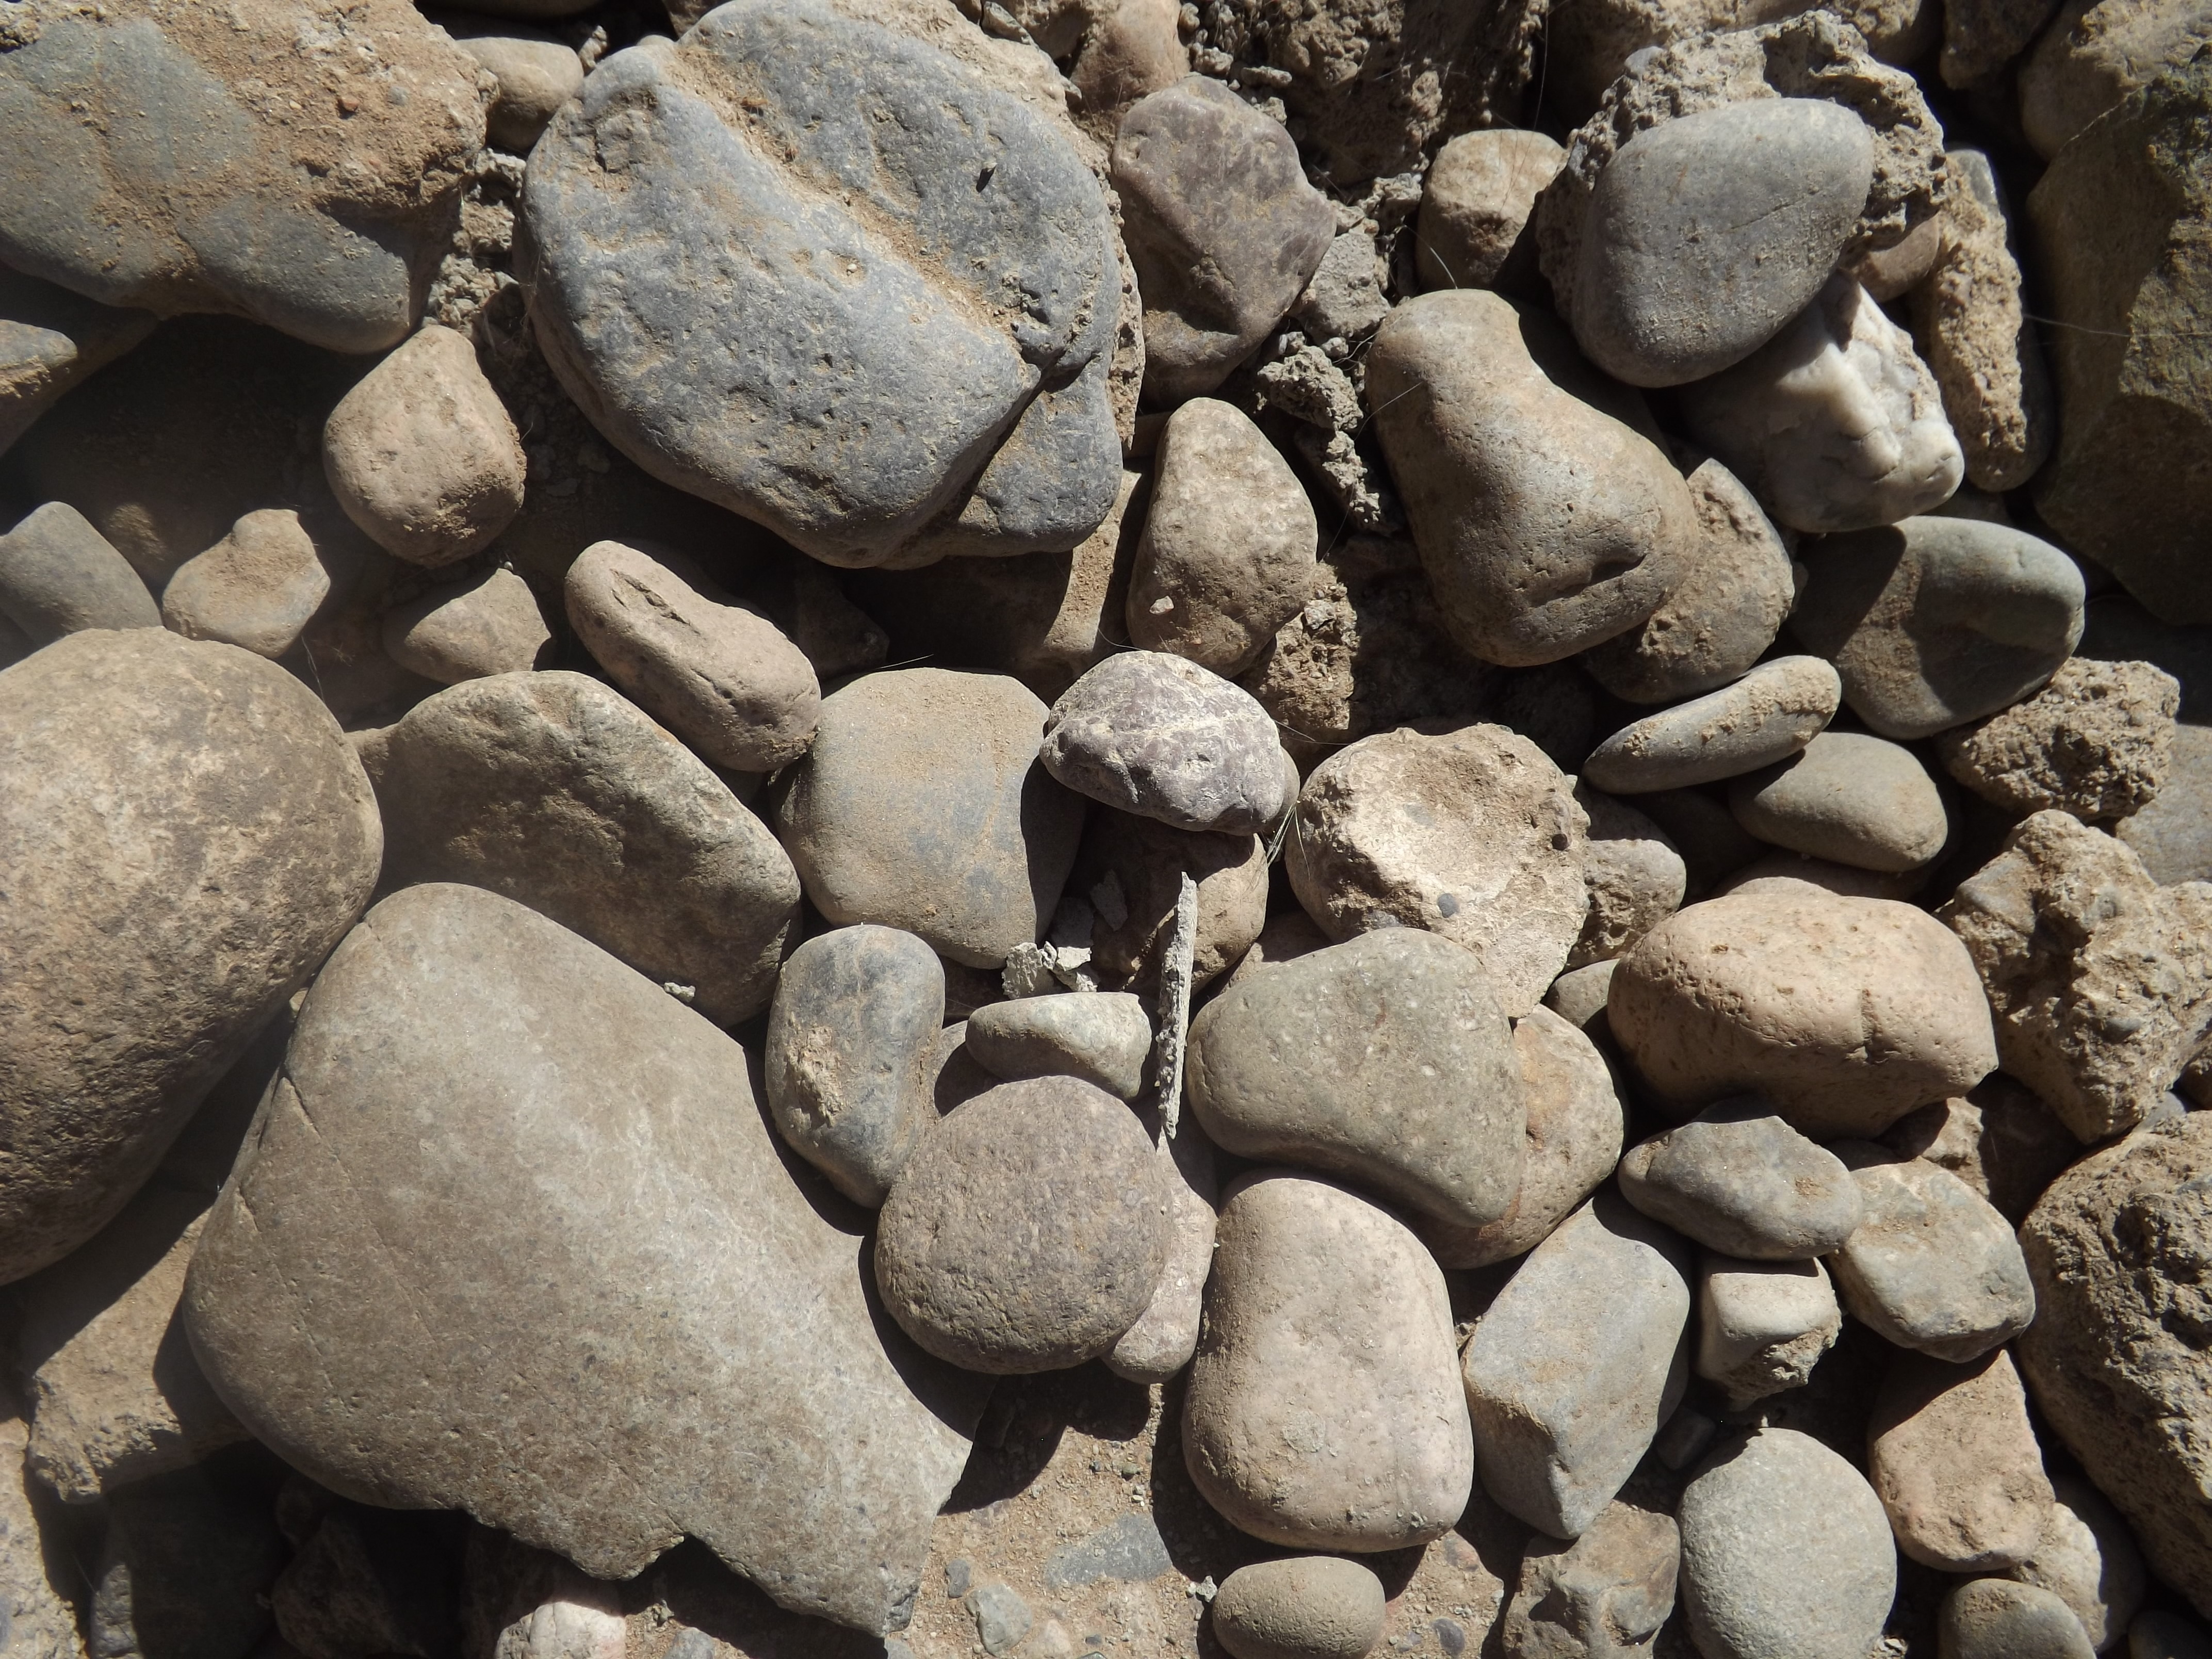
rock, cobblestone, pebble, soil, stone wall, material, stones, rubble, geology, gravel, boulder, gabions, bedrock, stone gabions